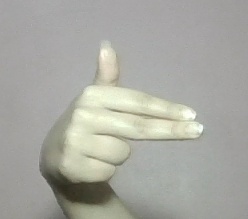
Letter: ghain